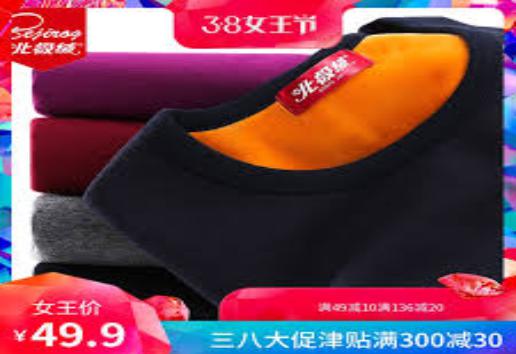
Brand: BeiJiRong
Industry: Clothes